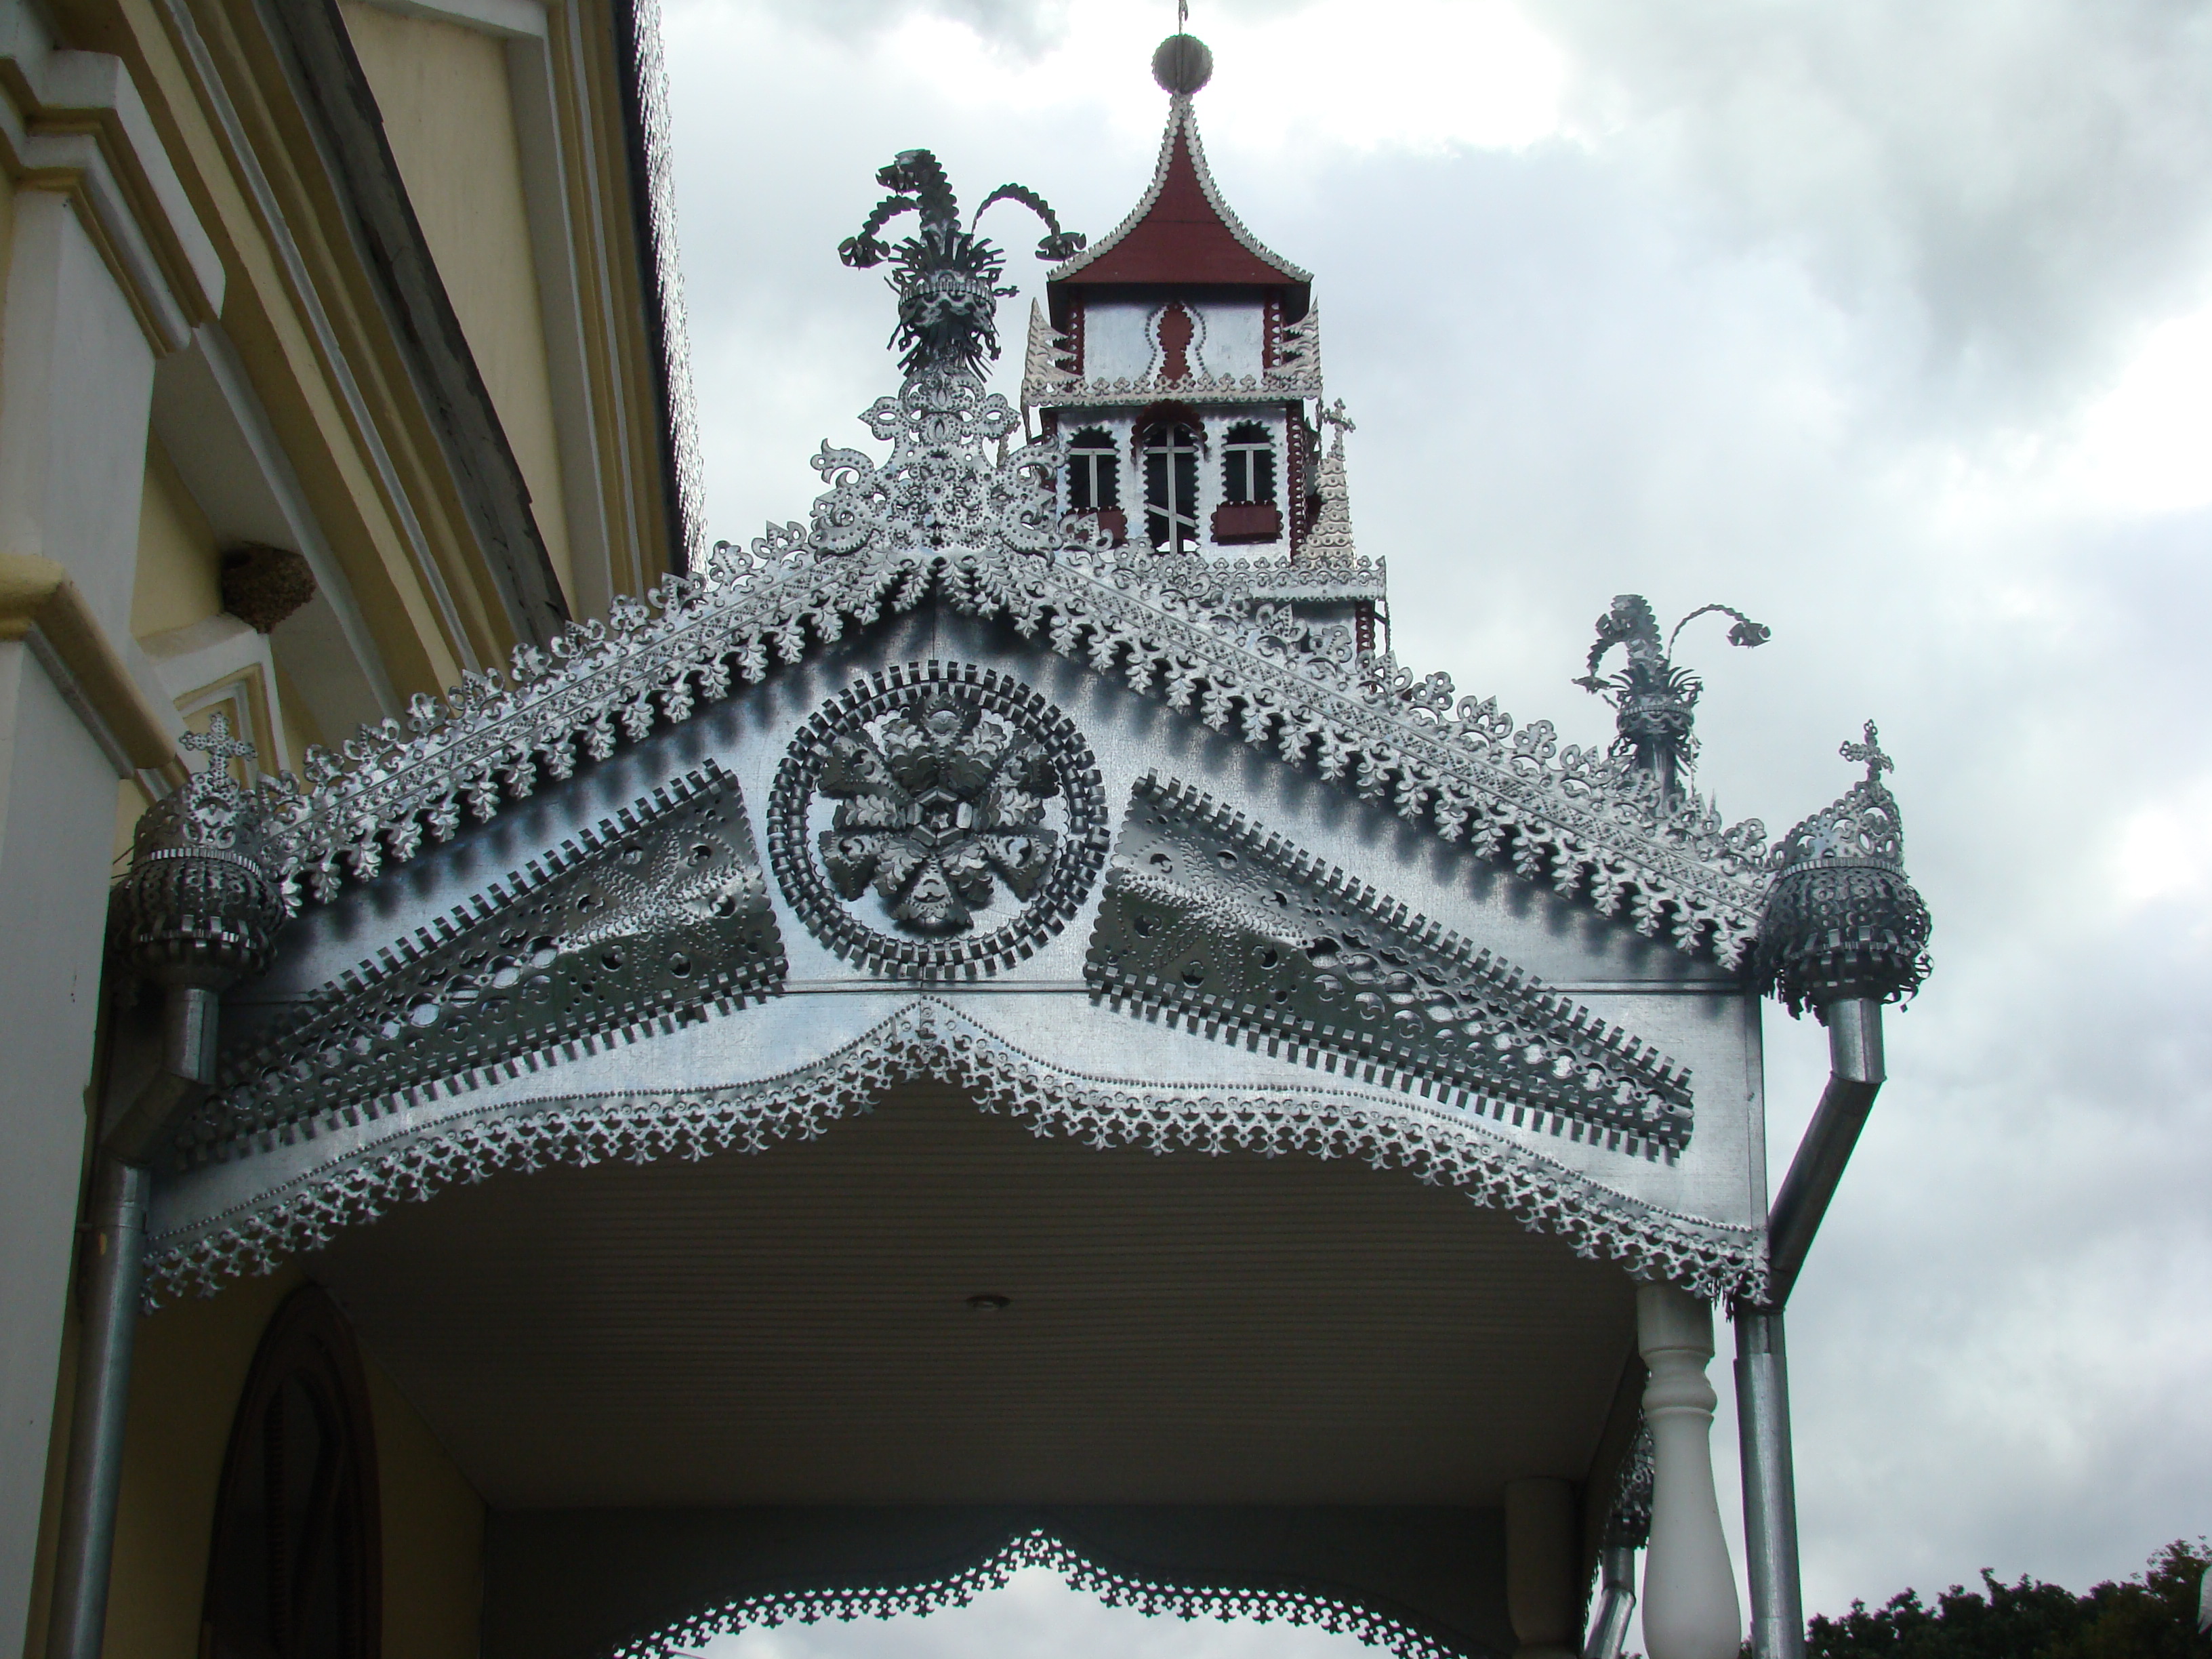
architecture, building, palace, travel, tower, landmark, place of worship, temple, monastery, shrine, sony, dsch9, moldova, hinku